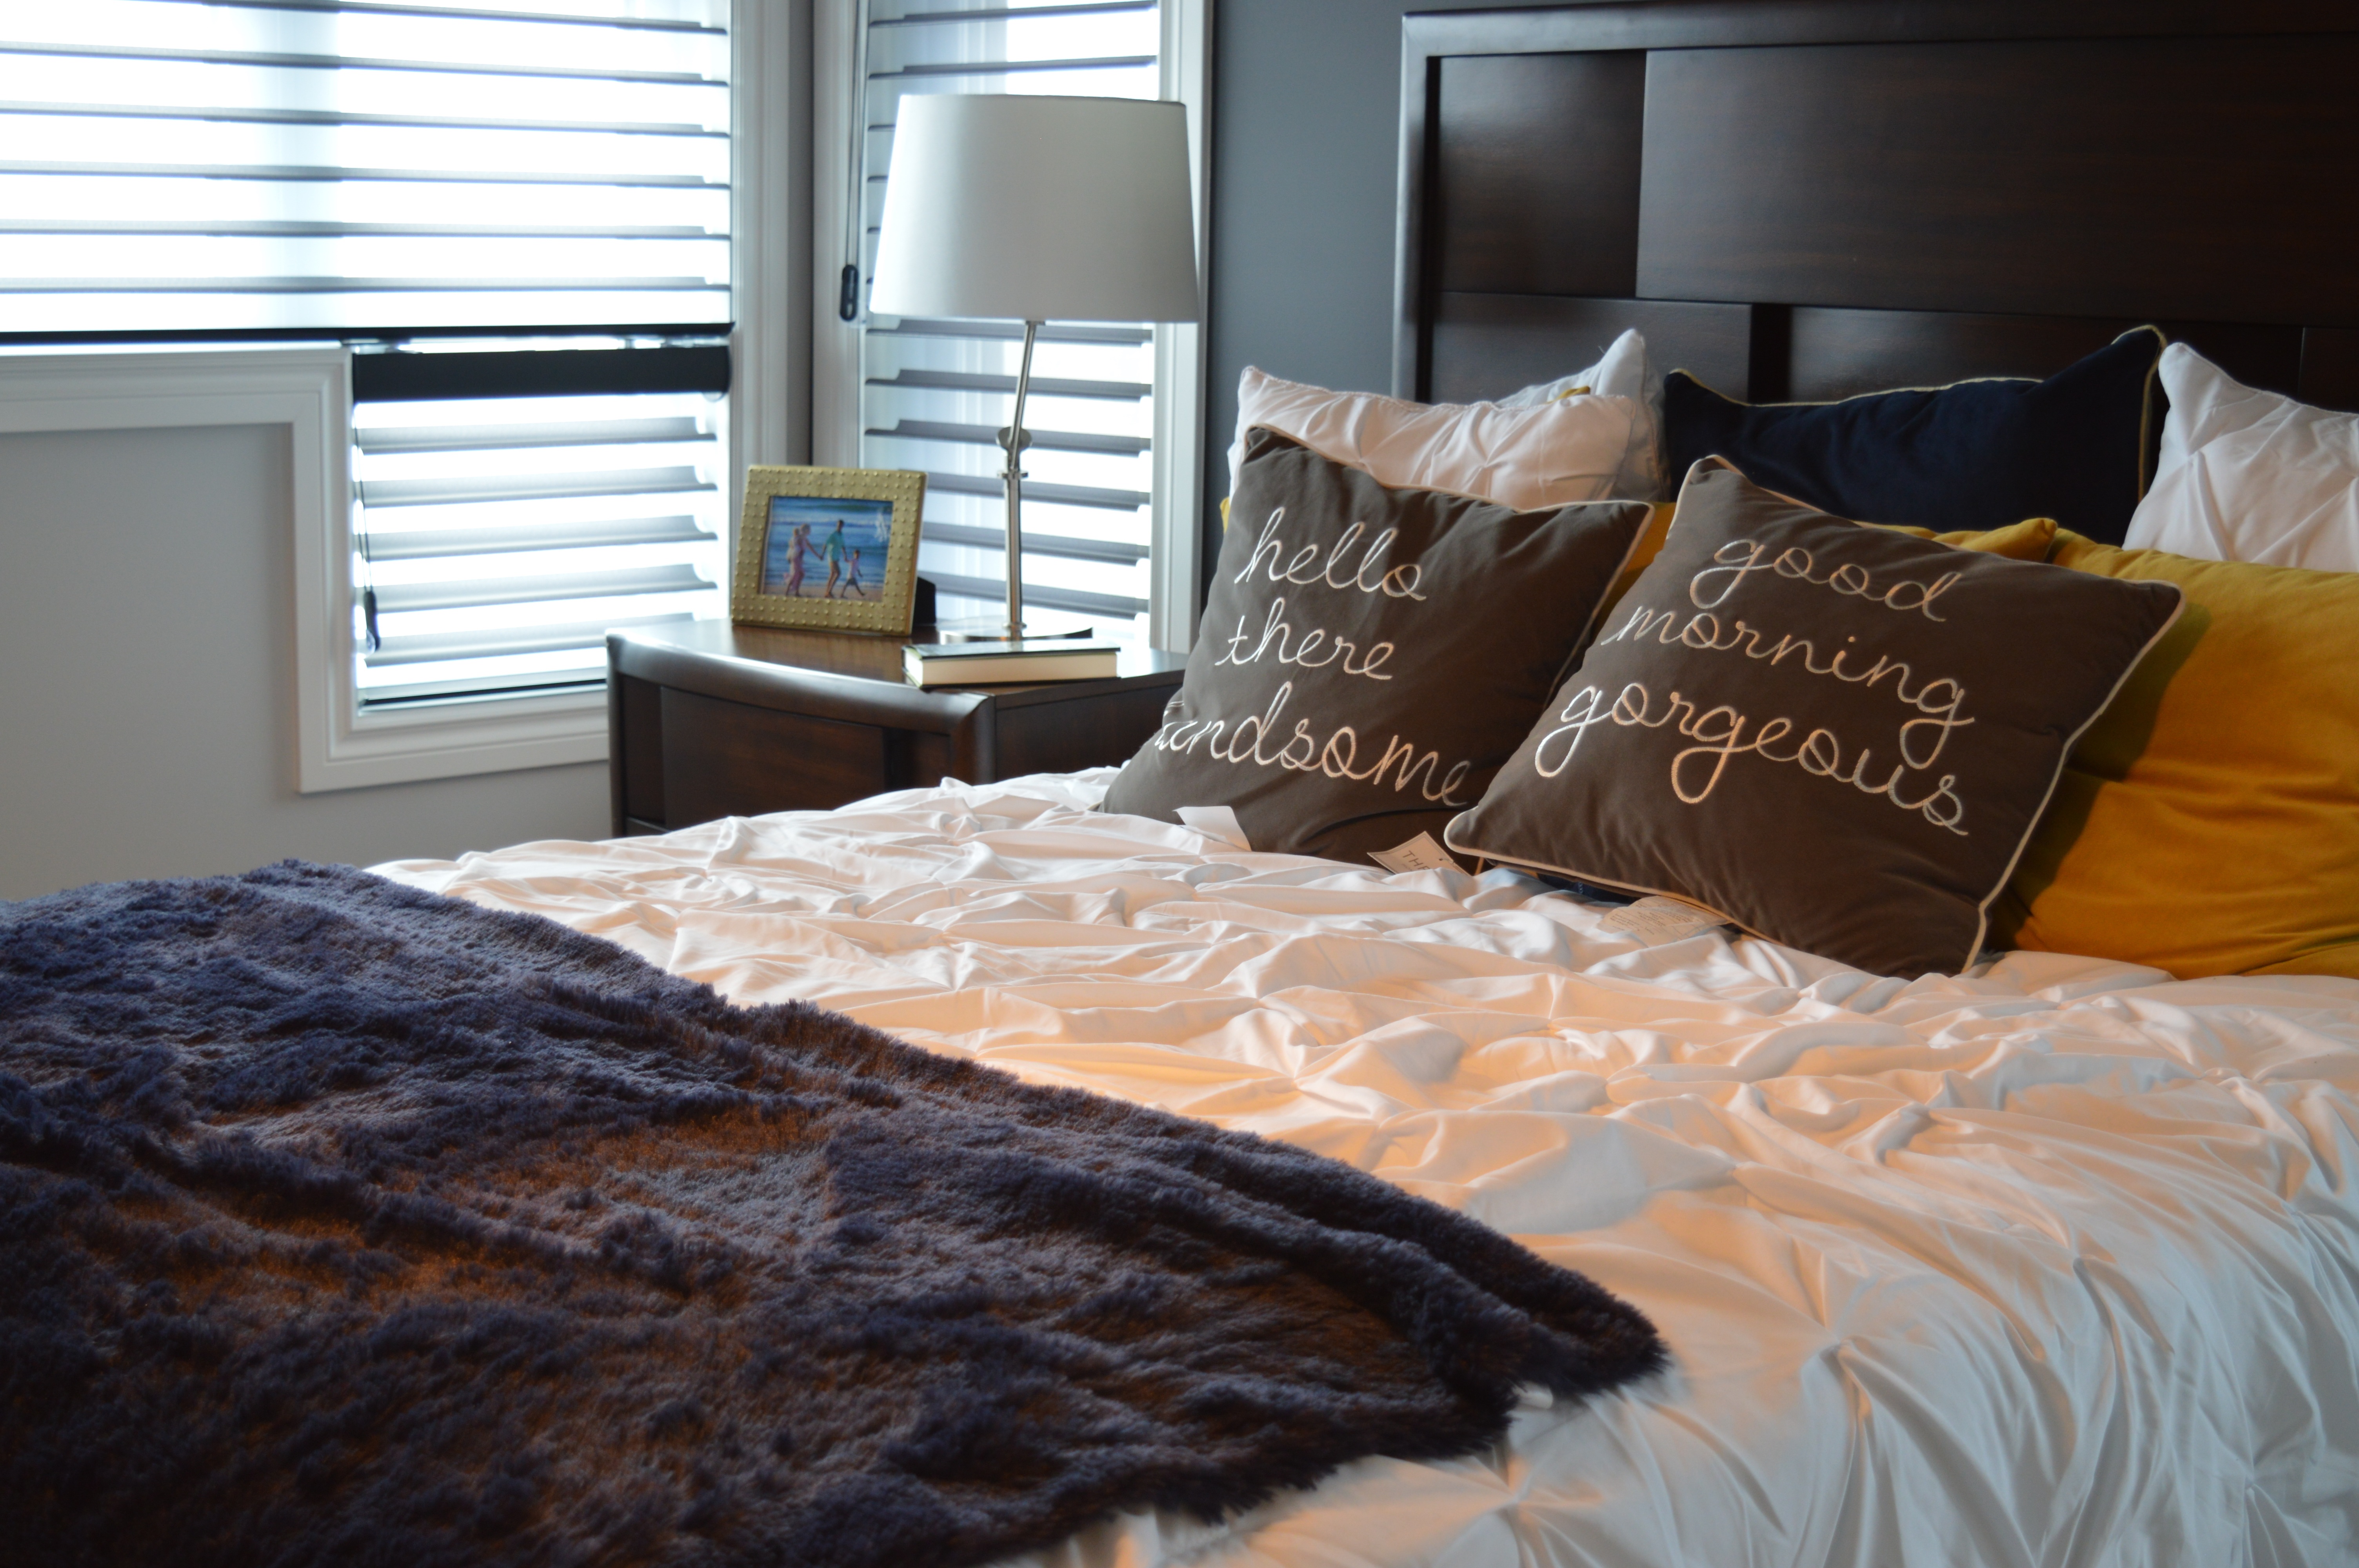
house, floor, interior, home, residence, residential, furniture, room, bedroom, blanket, apartment, material, interior design, textile, bed, comfort, comfortable, pillows, bedding, linens, duvet cover, bed sheet, bed frame